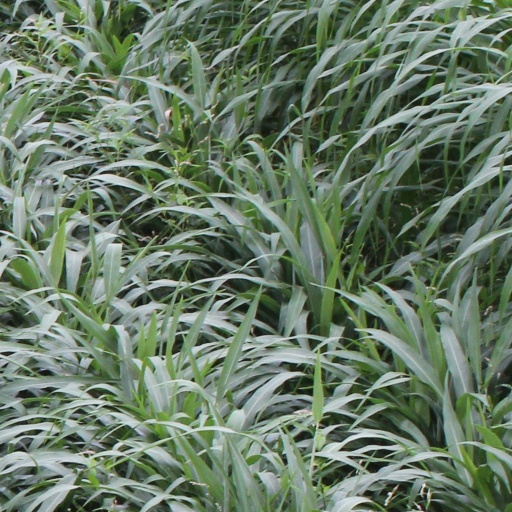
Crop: sorghum